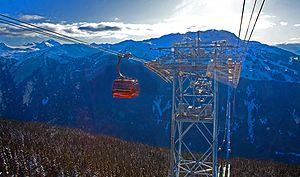
Le Peak 2 Peak est une remontée mécanique de type téléphérique 3S située à Whistler en Colombie-Britannique au Canada. Elle fait partie des principales remontées du domaine skiable de Whistler Blackcomb et permet de relier directement le secteur Whistler au secteur Blackcomb en survolant la vallée de la Fitzsimmons creek. Il s'agit de la remontée mécanique présentant la plus longue portée au monde entre deux pylônes avec une longueur de 3024 mètres.